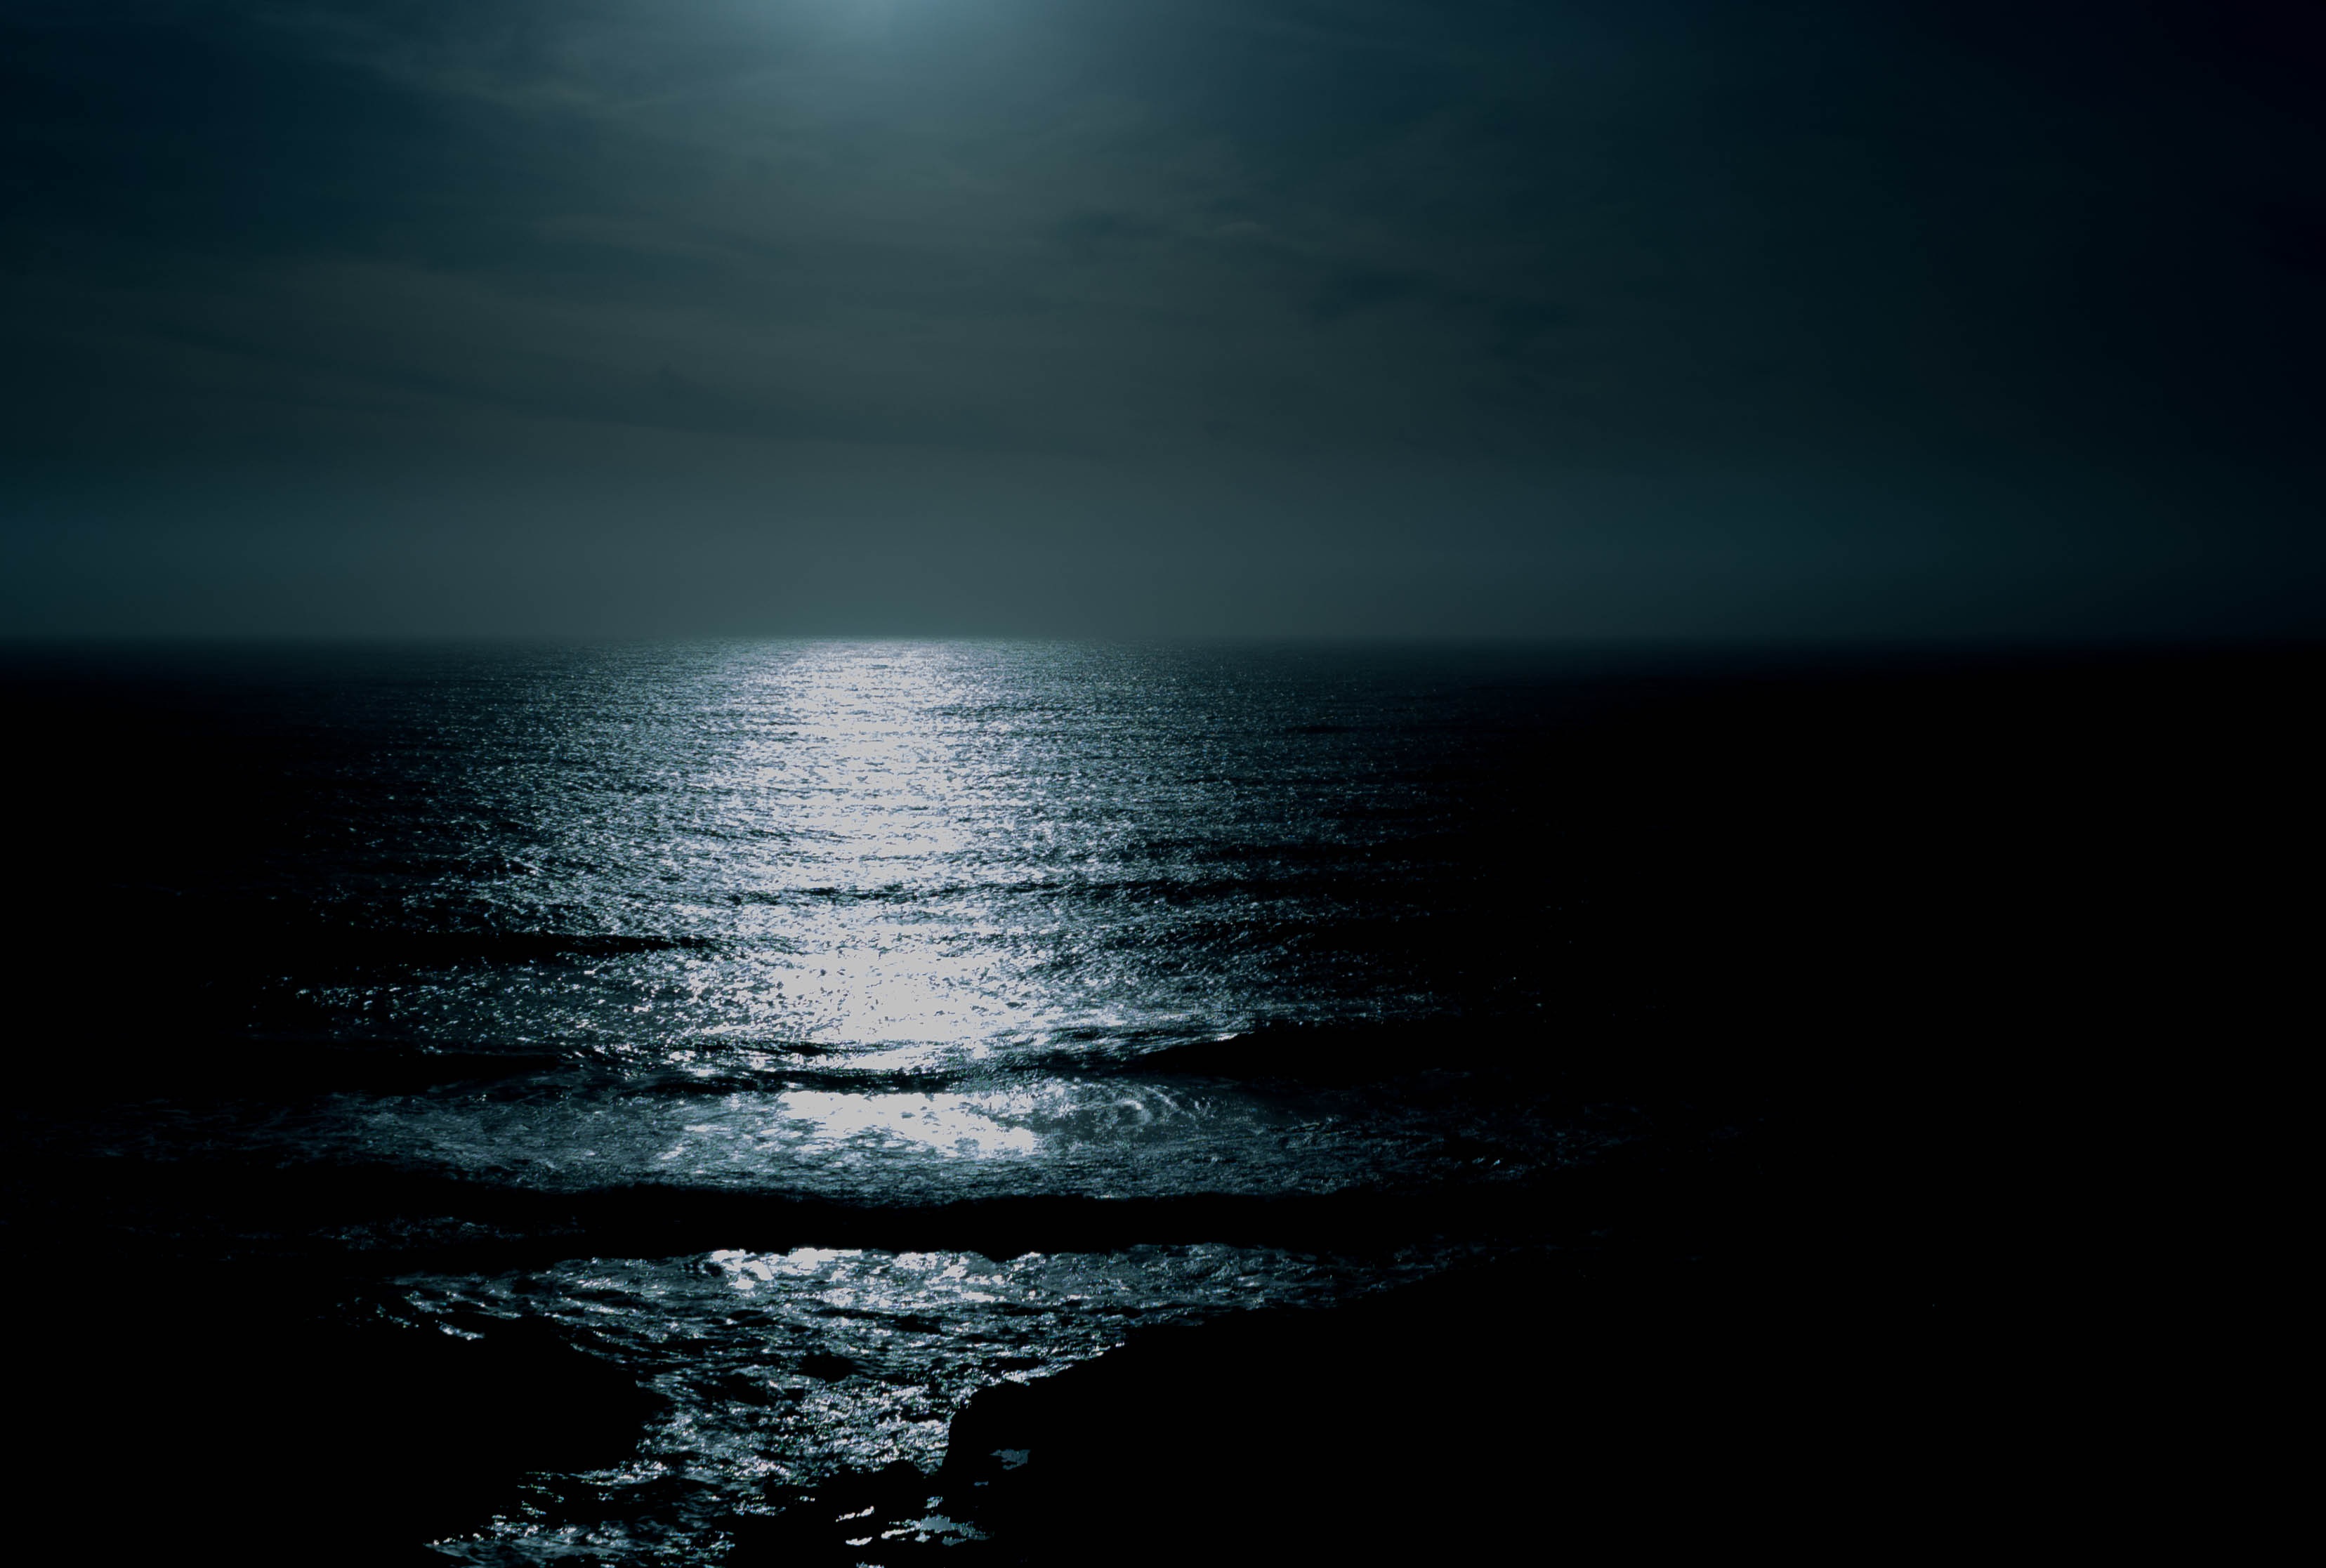
sea, water, ocean, horizon, light, cloud, black and white, sky, night, sunlight, wave, atmosphere, dusk, reflection, darkness, moonlight, life, beauty, scene, monochrome photography, night beach, ocean at night, moon glow